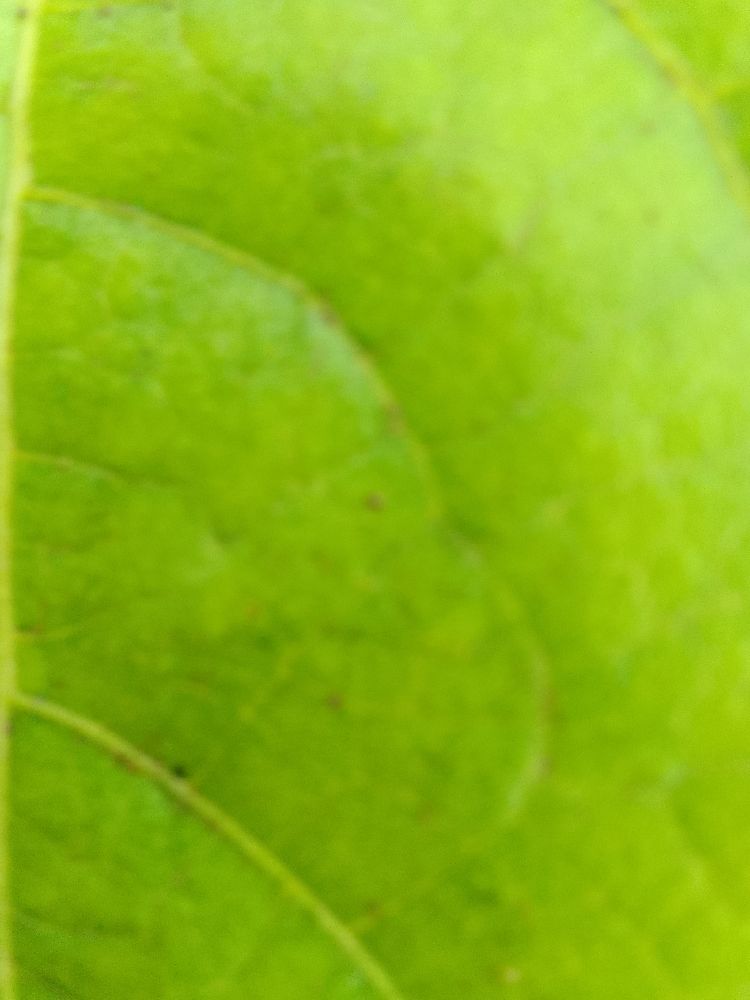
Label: healthy